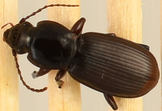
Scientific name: Pterostichus restrictus
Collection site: Rocky Mountains NEON (RMNP), plot RMNP_012